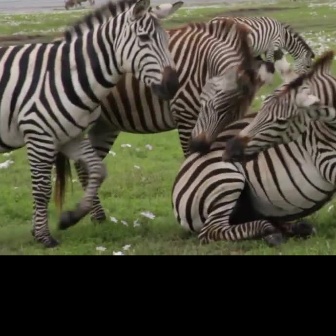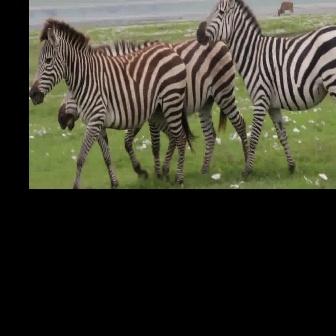
  Please identify the target specified by the bounding box [44,19,261,236] in the first image and locate it in the second image. Return the coordinates in [x_min,y_min,x_max,y_max] format.
Answer: [29,16,200,188]